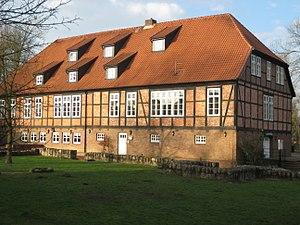
Harsefeld est une commune allemande de l'arrondissement de Stade, Land de Basse-Saxe.